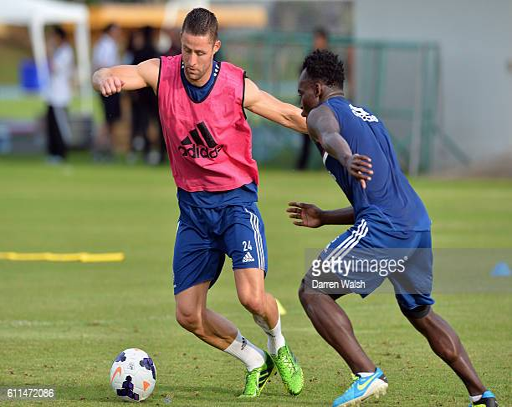
football player during a training session